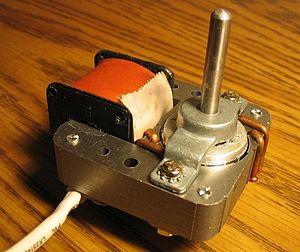
Photo du moteur à bâton ombré en forme de C. Photo par l'utilisateur Meggar
Un moteur à bague de démarrage est un type de moteur asynchrone monophasé.